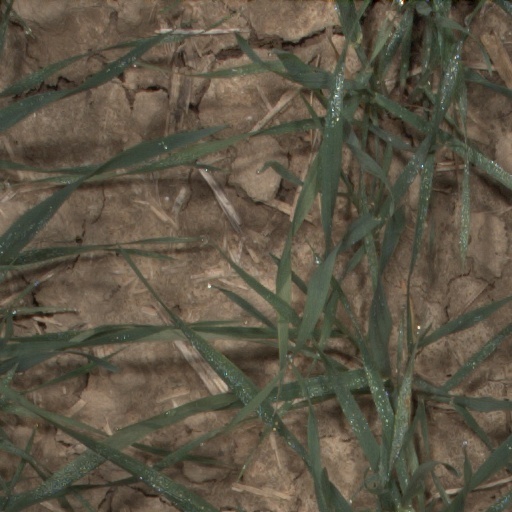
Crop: wheat